Pierre-Yves André

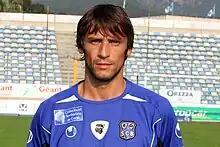
André in 2009

Pierre-Yves André (born 14 May 1974) is a French former professional footballer who played as a forward. He spent most of his career playing for Bastia, and retired after the club suffered relegation to the French third tier following the 2009–10 season. While at Nantes he won the 2001 Trophée des Champions.